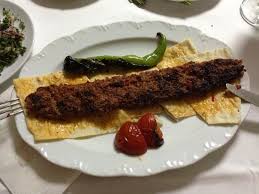
Yemek: kebap